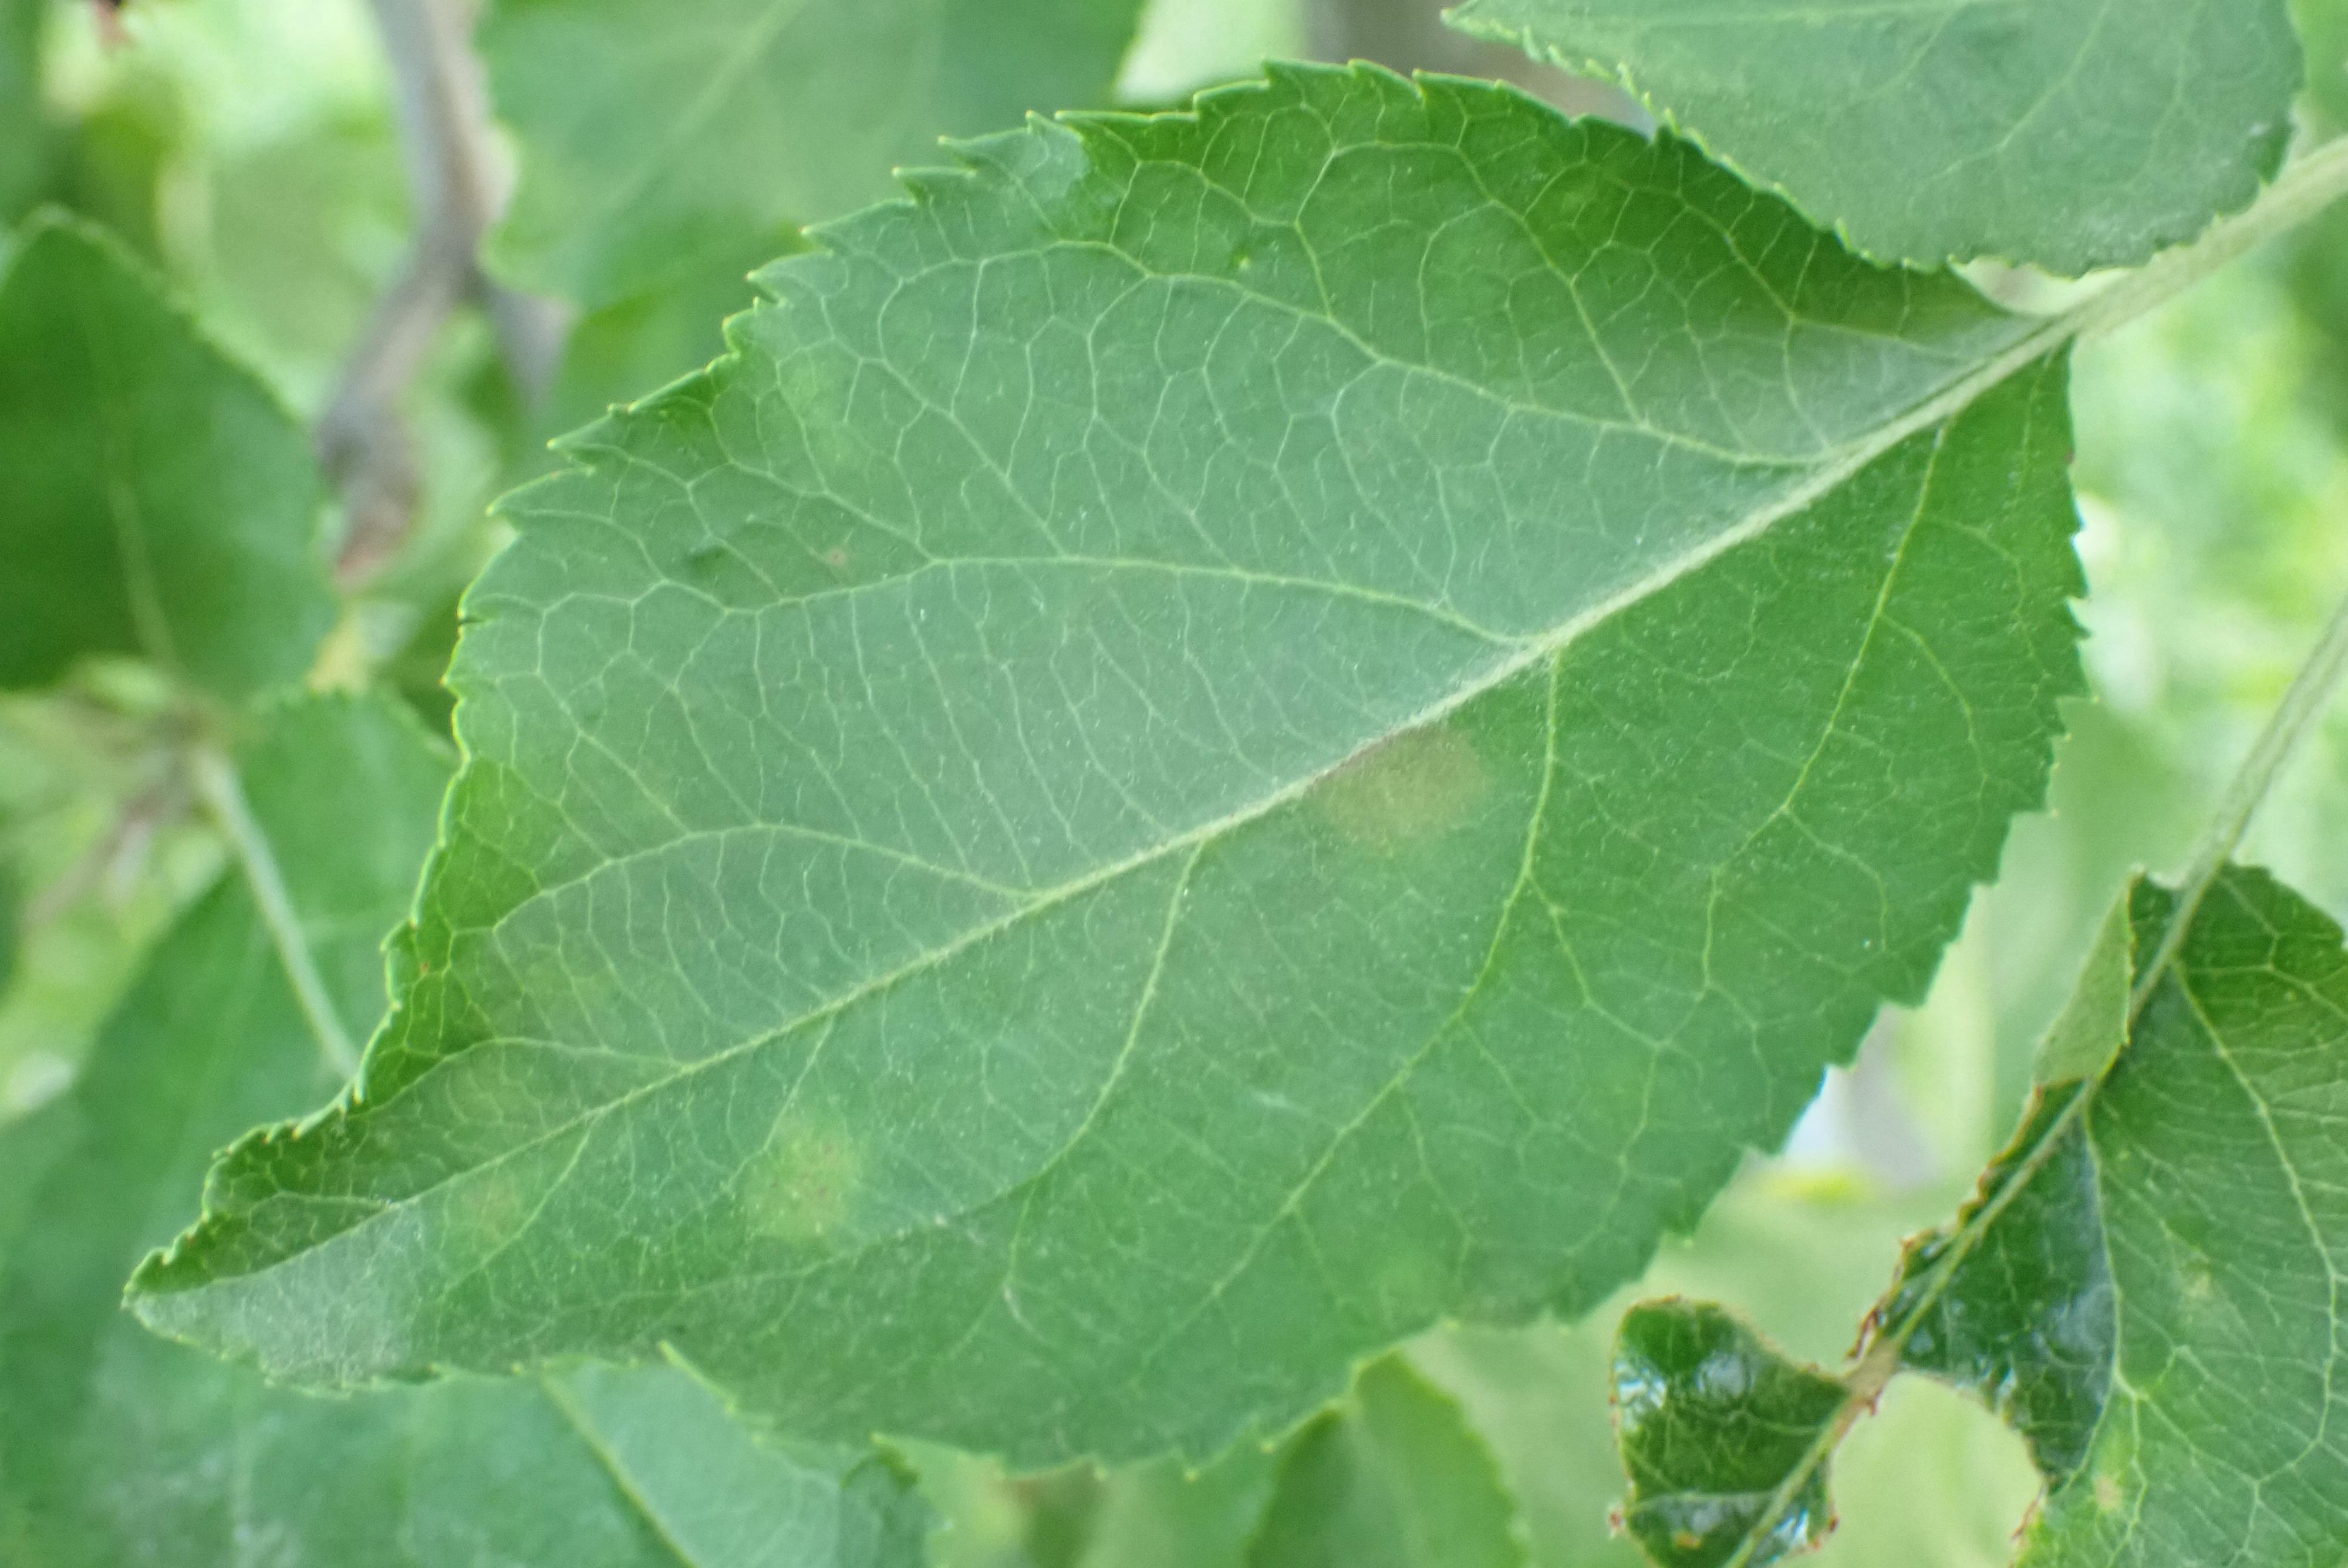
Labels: scab